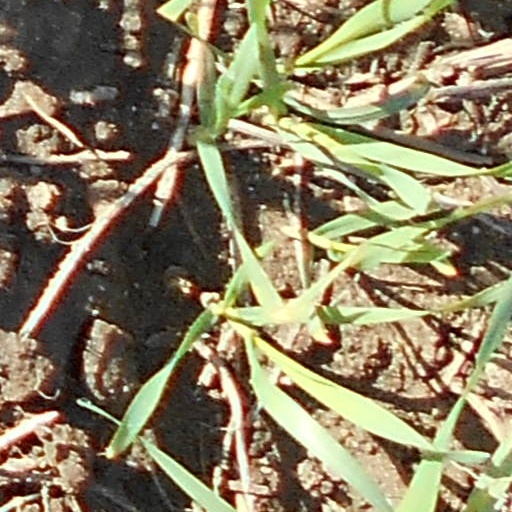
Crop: wheat